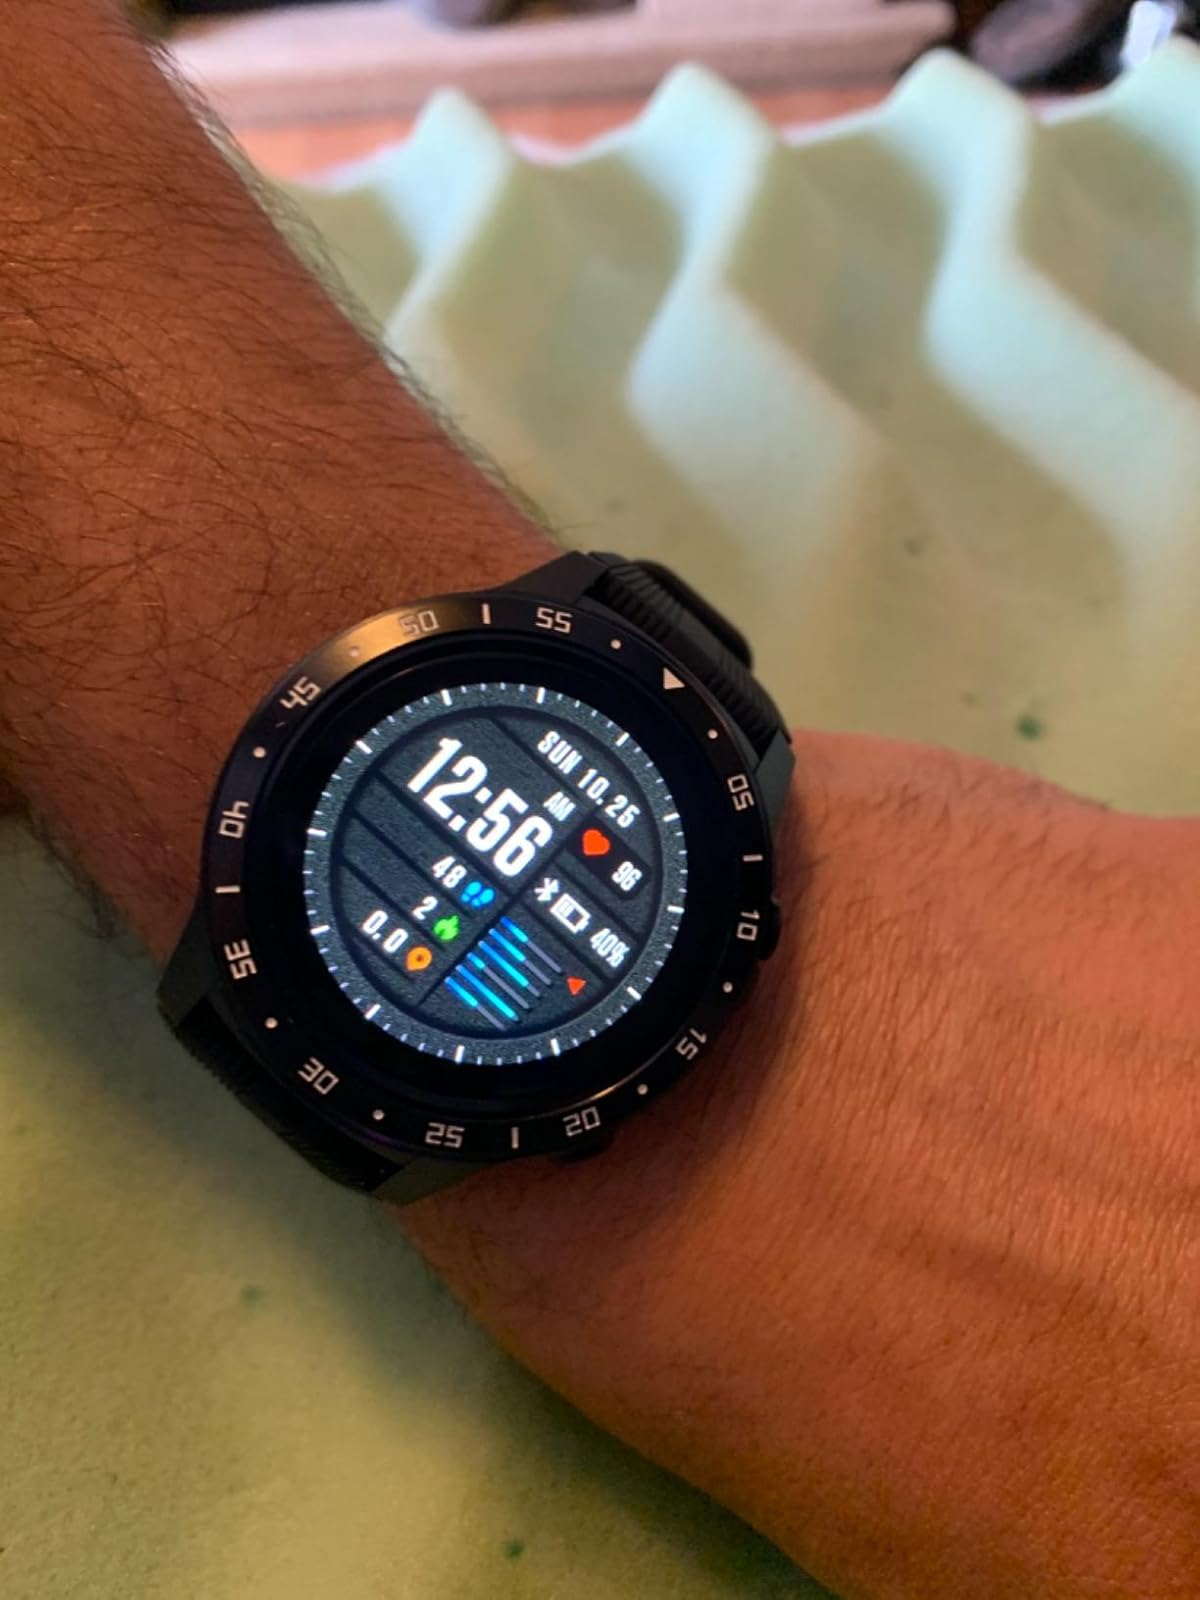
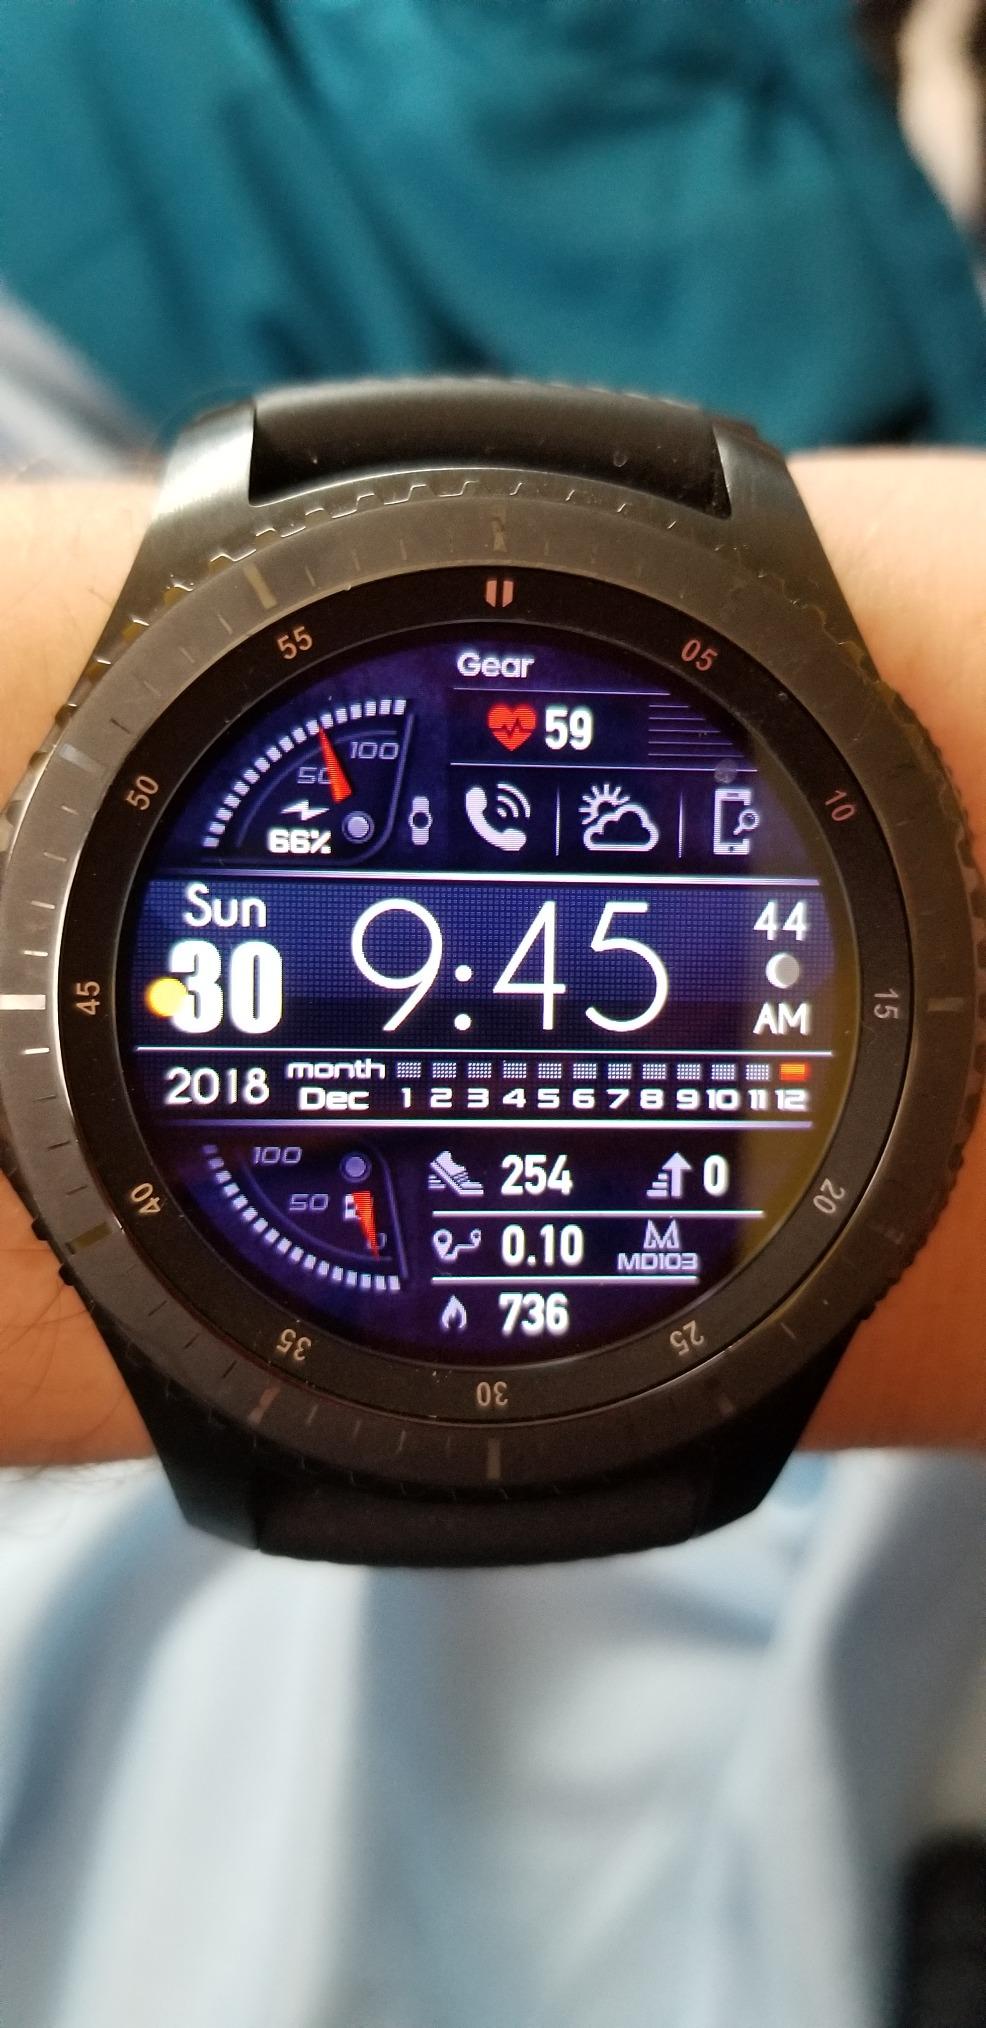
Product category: smartwatch
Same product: no